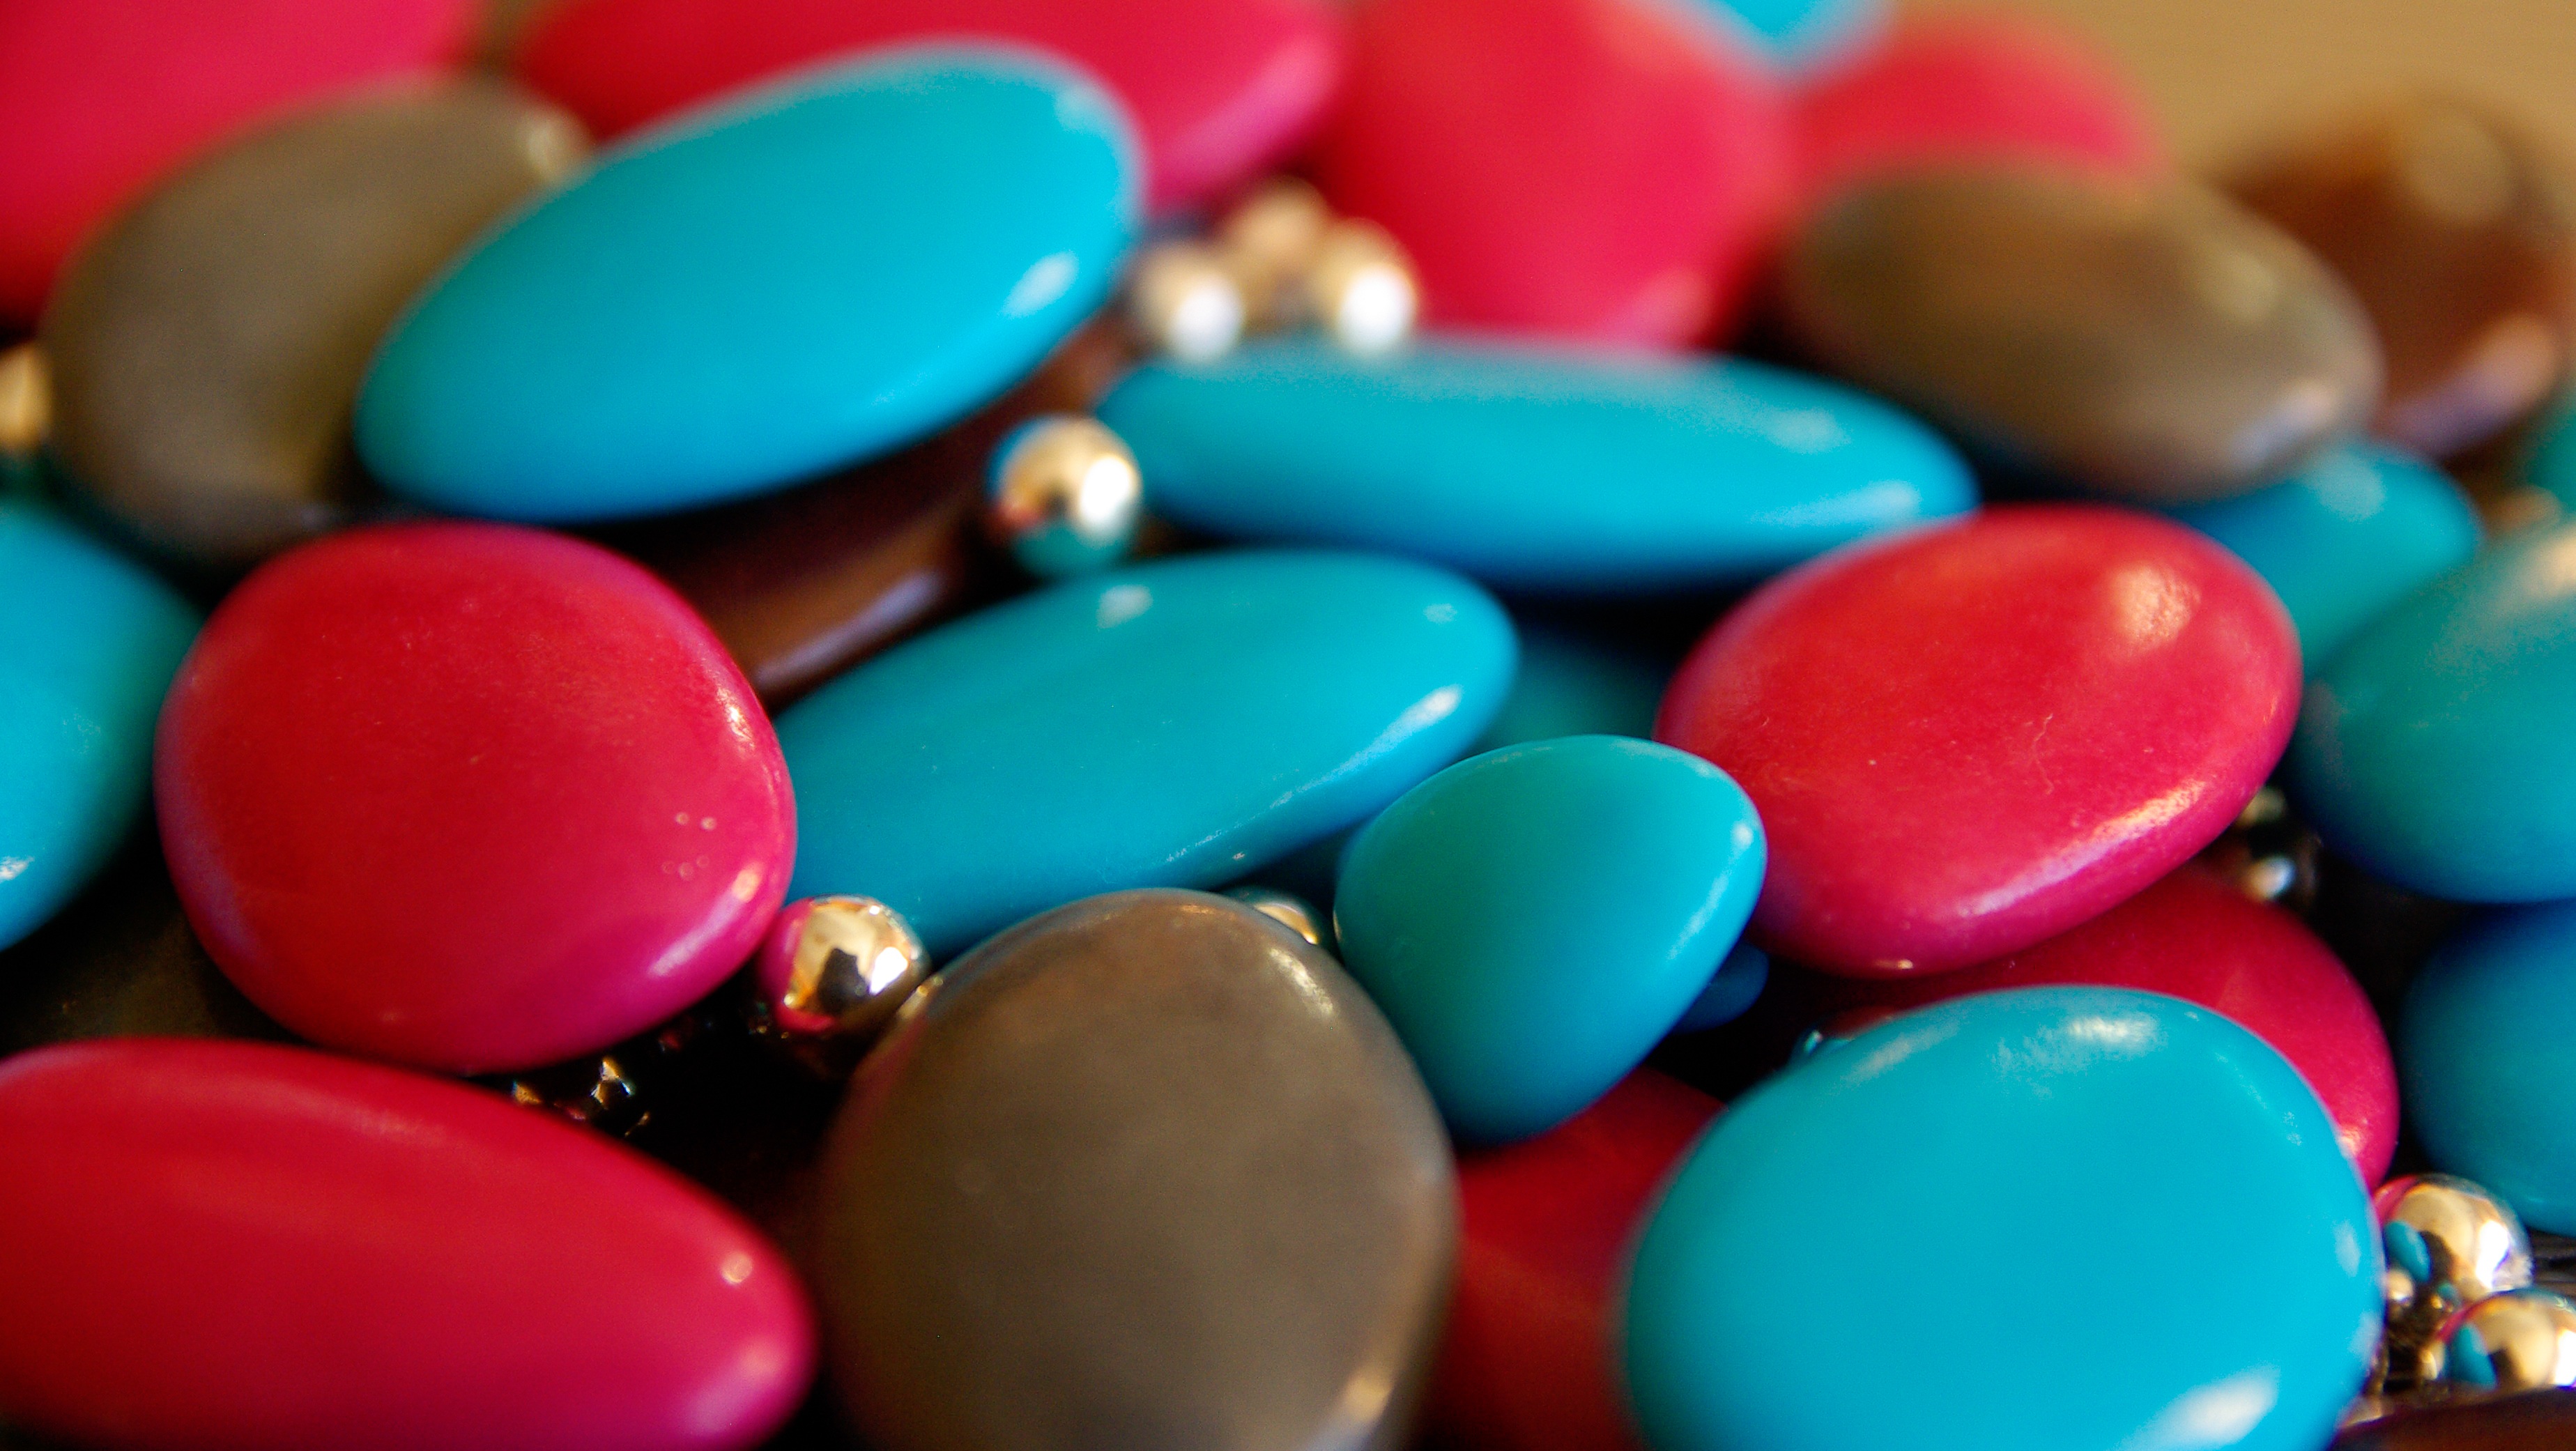
food, red, color, sweets, candy, sweetness, confectionery, dragees